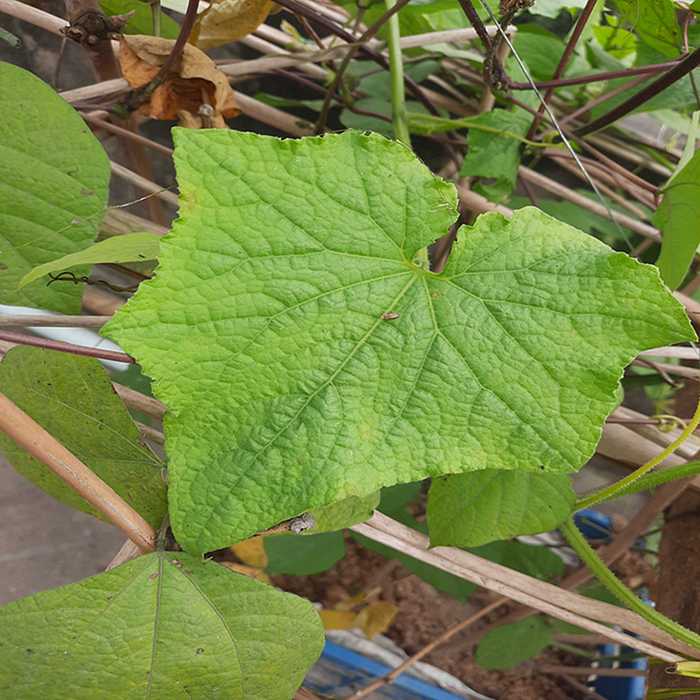
Plant: Cucumber
Label: Fresh leaf